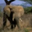
Label: elephant